Andrew Schulz

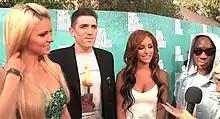
Schulz with fellow "Guy Code" cast members April Rose, Melanie Iglesias, and Charlamagne tha God at the MTV Movie Awards in 2012

Schulz has hosted or appeared on numerous MTV2 shows, including "Jobs That Don't Suck", "Guy Code", "Guy Court", "Girl Code" and "The Hook Up". In 2015, he starred in the IFC series "Benders". He also acted in Amazon's "Sneaky Pete" (2015, 2017), Hulu's "There's Johnny!" (2017), and HBO's "Crashing" (2018). Schulz appeared in the feature films "The Female Brain" (2017), "Write When You Get Work" (2018), "No Safe Spaces" (2019), and the remake of "White Men Can't Jump" (2023). His web series credits include writing and starring in "Rise of the Radio Show" and "The Apartmentship".